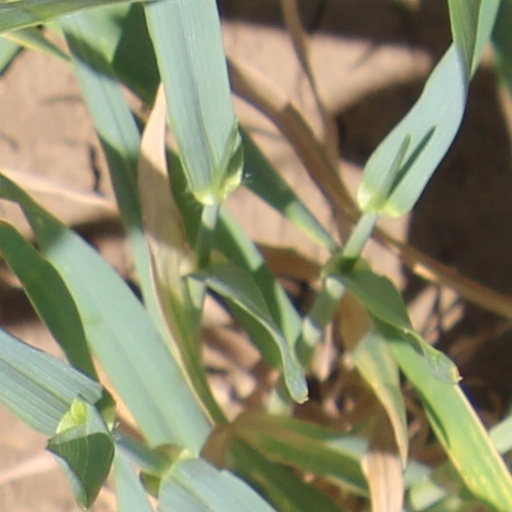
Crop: wheat